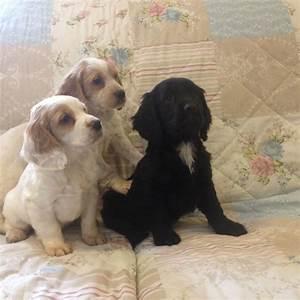
dog